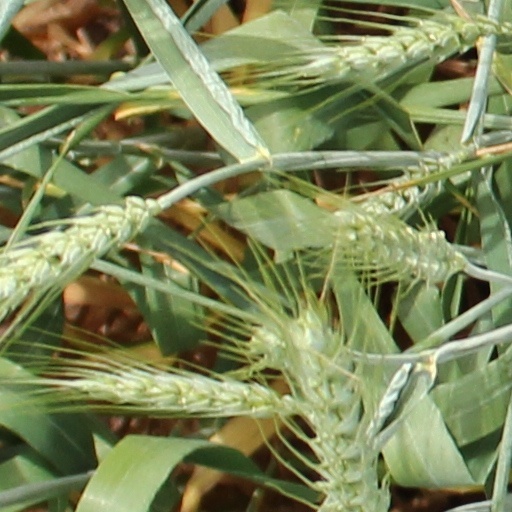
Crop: wheat